Chethan Ramarao

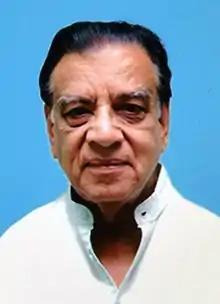

Chethan Ramarao (1937–2016) was an Indian actor who appeared in Kannada, Tamil and Telugu films.